Minden Coalfield

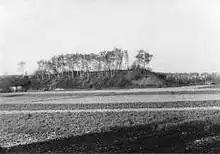
This spoil tip (the "Schwarzer Hucken" i.e. the "Black Back") in Bölhorst, for a long time recalled mining in the area

The Minden Coalfield is located in the northern Wiehen foothills near the German town of Minden. Here, seams of Wealden Coal ("Wealdenkohle") reach the surface of the earth in the Schaumburg Basin ("Schaumburger Mulde"). During the Thirty Years' War Swedish soldiers first discovered this black coal near Minden whilst preparing fieldworks on the Bölhorst. By 1663 it was forbidden to dig privately for coal and severe penalties were imposed for doing so.